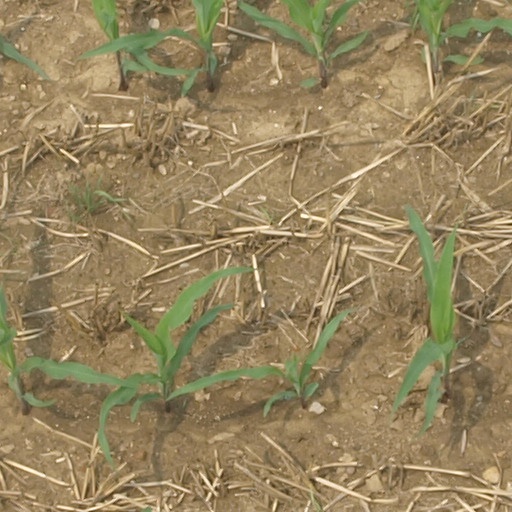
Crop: maize; corn